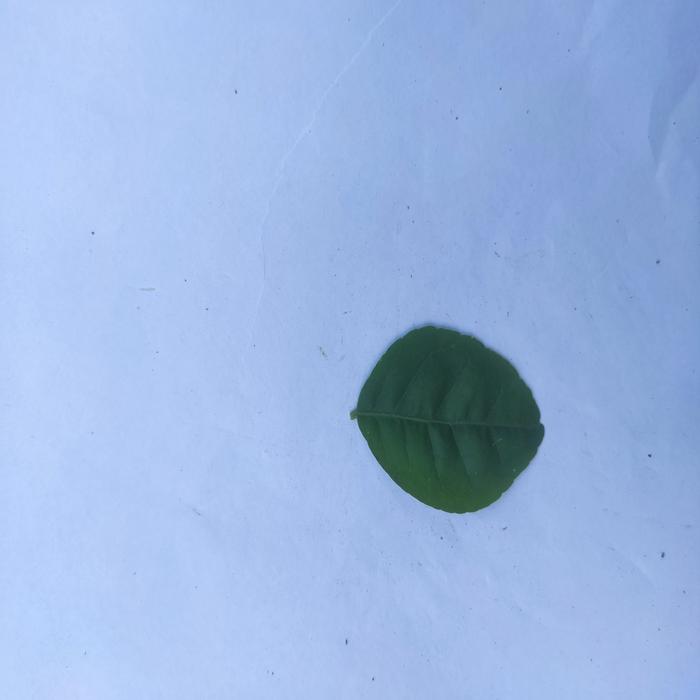
Crop: Aegle Marmelos
Leaf condition: Healthy_Leaf